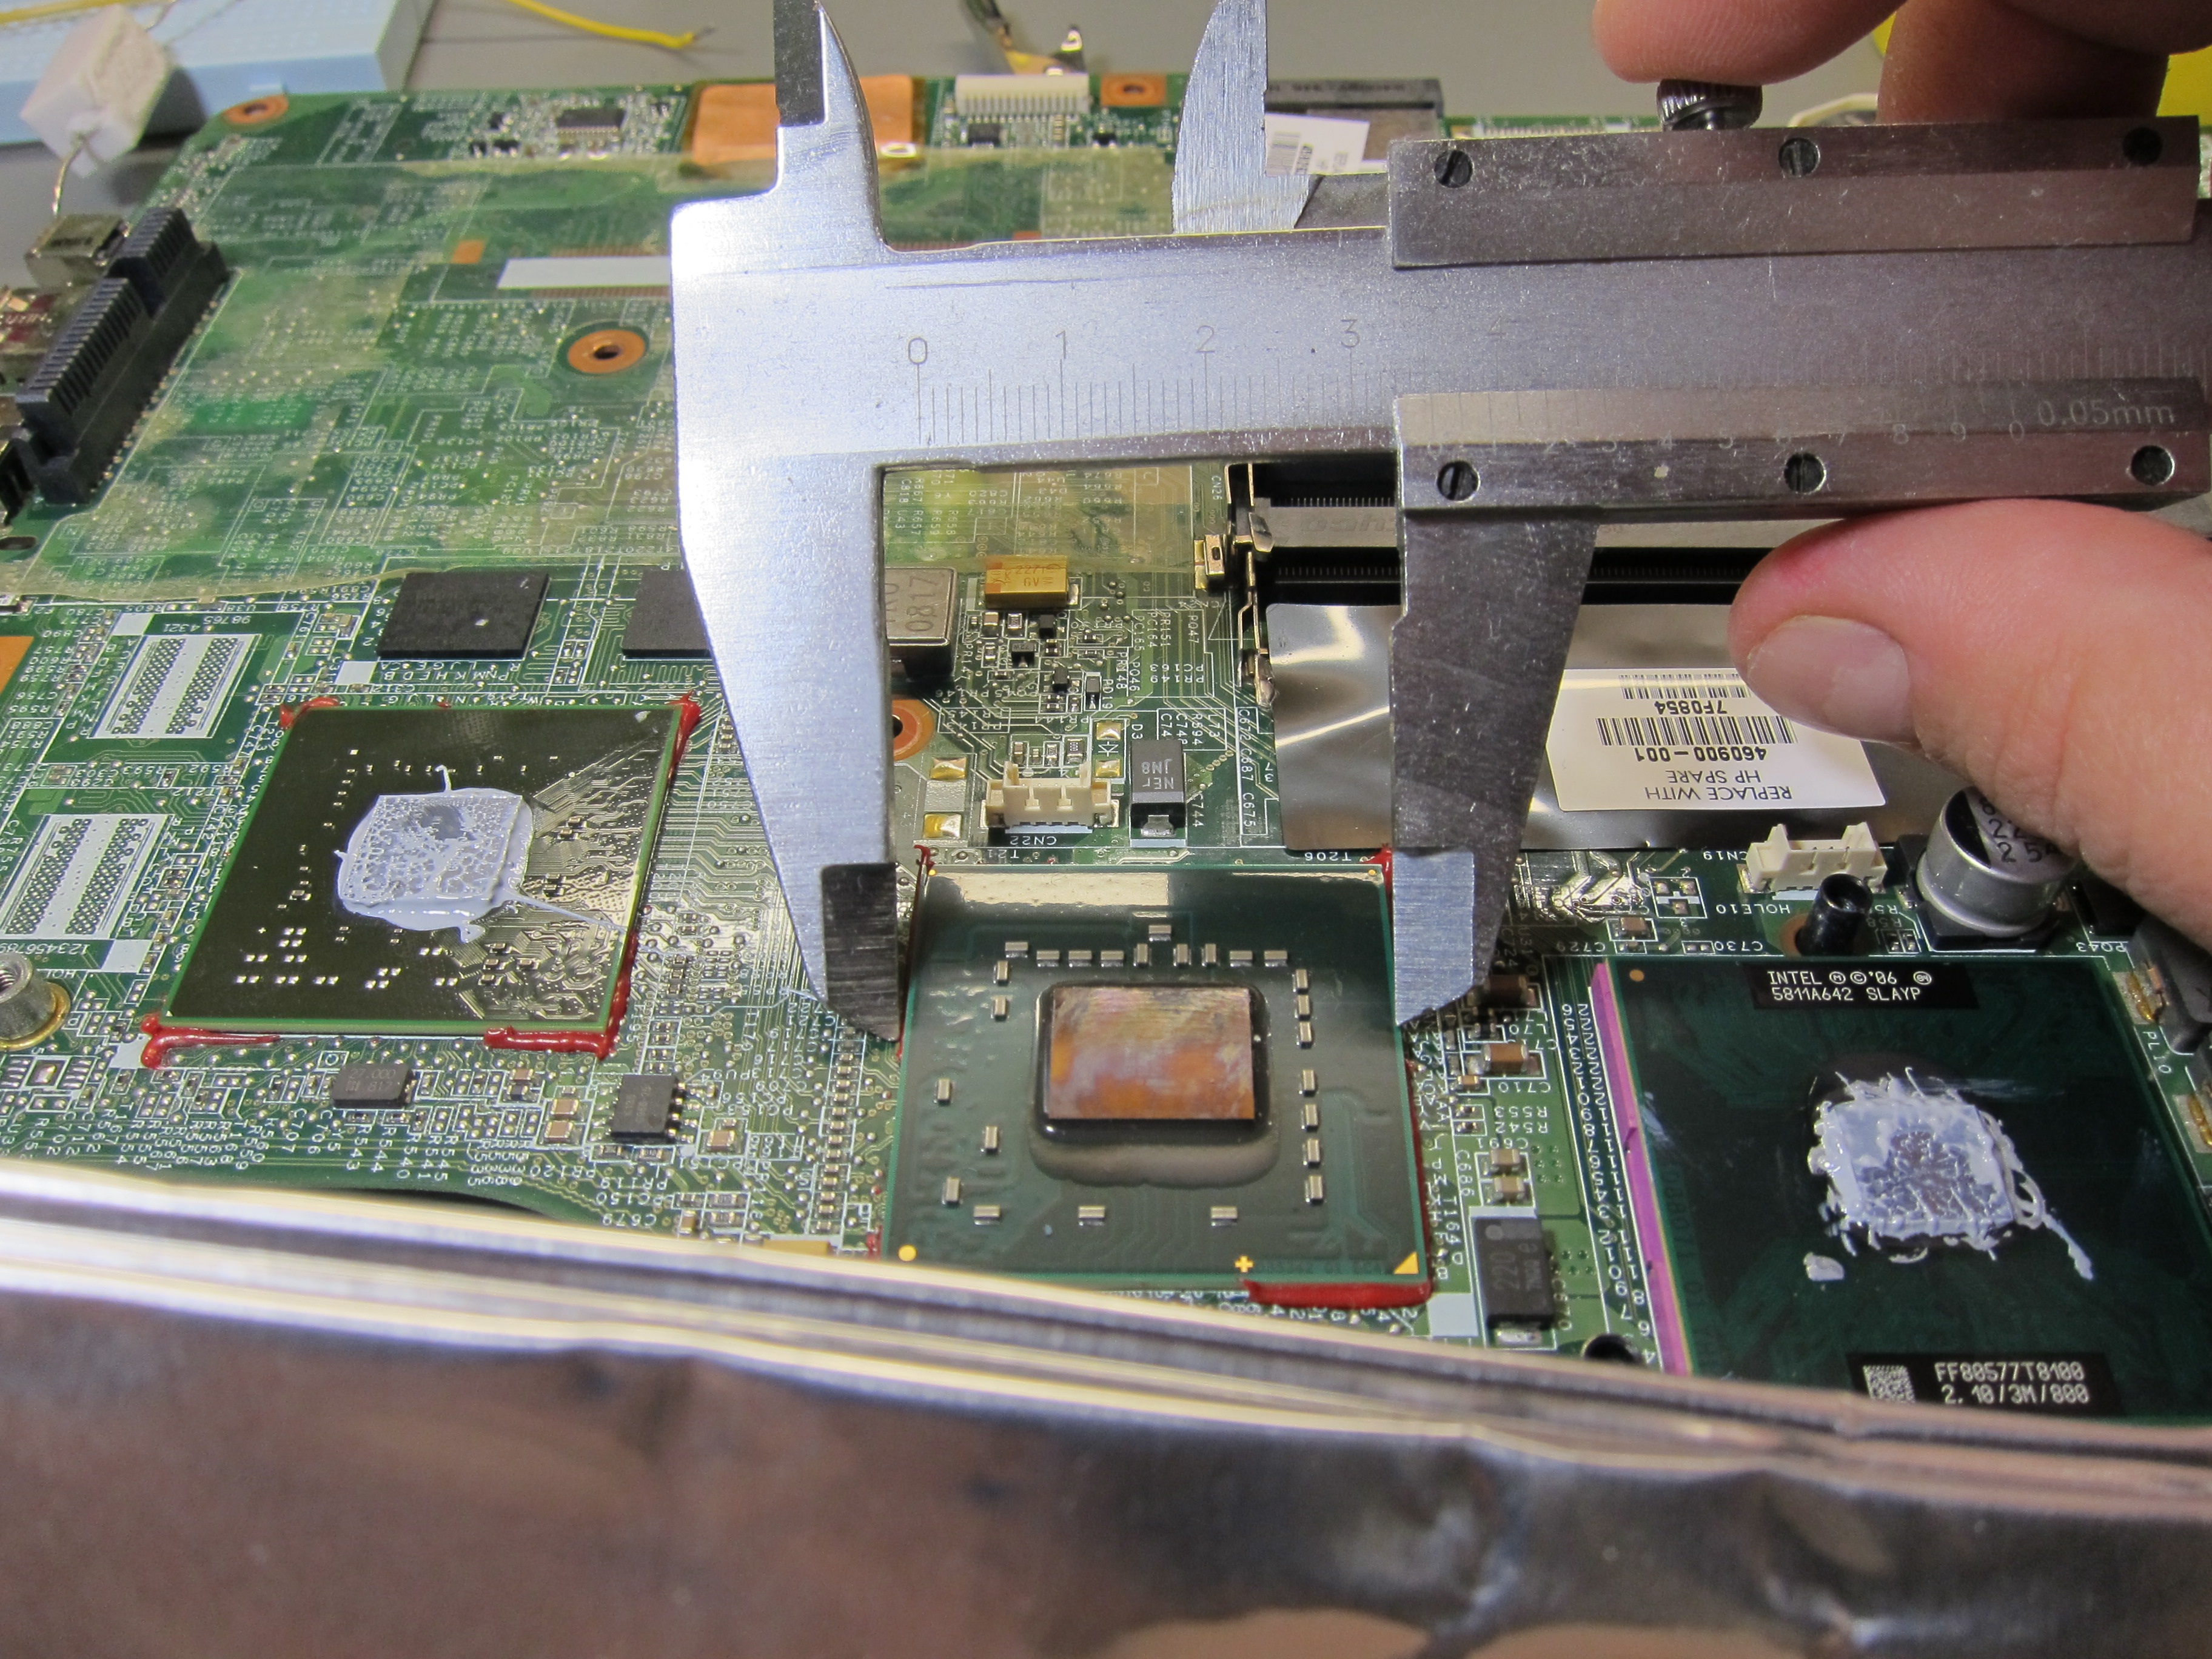
notebook, computer, technology, repair, gadget, toy, disassembled, electronics, caliper, integrated circuit, scale model, personal computer hardware